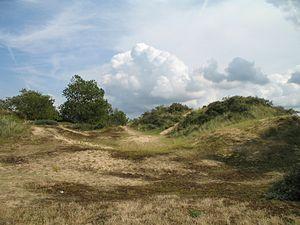
Koksijde (Province de Flandre Occidentale, Belgique): dune du 'Hoge Blekker'
La zone naturelle du Doornpanne est un domaine protégé situé entre Coxyde-Village, Coxyde-les-Bains et Oostduinkerke, en Belgique dans la commune de Coxyde, dans la province de Flandre-Occidentale.
Le Hoge Blekker est la plus haute dune de Belgique, culminant à 33 mètres. Elle est située dans le domaine naturel de Doornpanne, dans la commune de Coxyde, en province de Flandre-Occidentale.